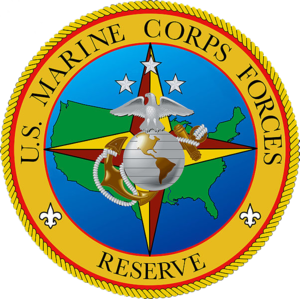
La Marine Forces Reserve, également connue sous le nom de United States Marine Corps Reserve et US Marine Corps Forces Reserve, est la force de réserve du Corps des Marines des Etats-Unis. C'est le plus grand commandement des réservistes au sein du corps. Les réservistes des Marines suivent la même formation et travaillent dans les mêmes spécialités professionnelles militaires que leurs homologues en service actif.